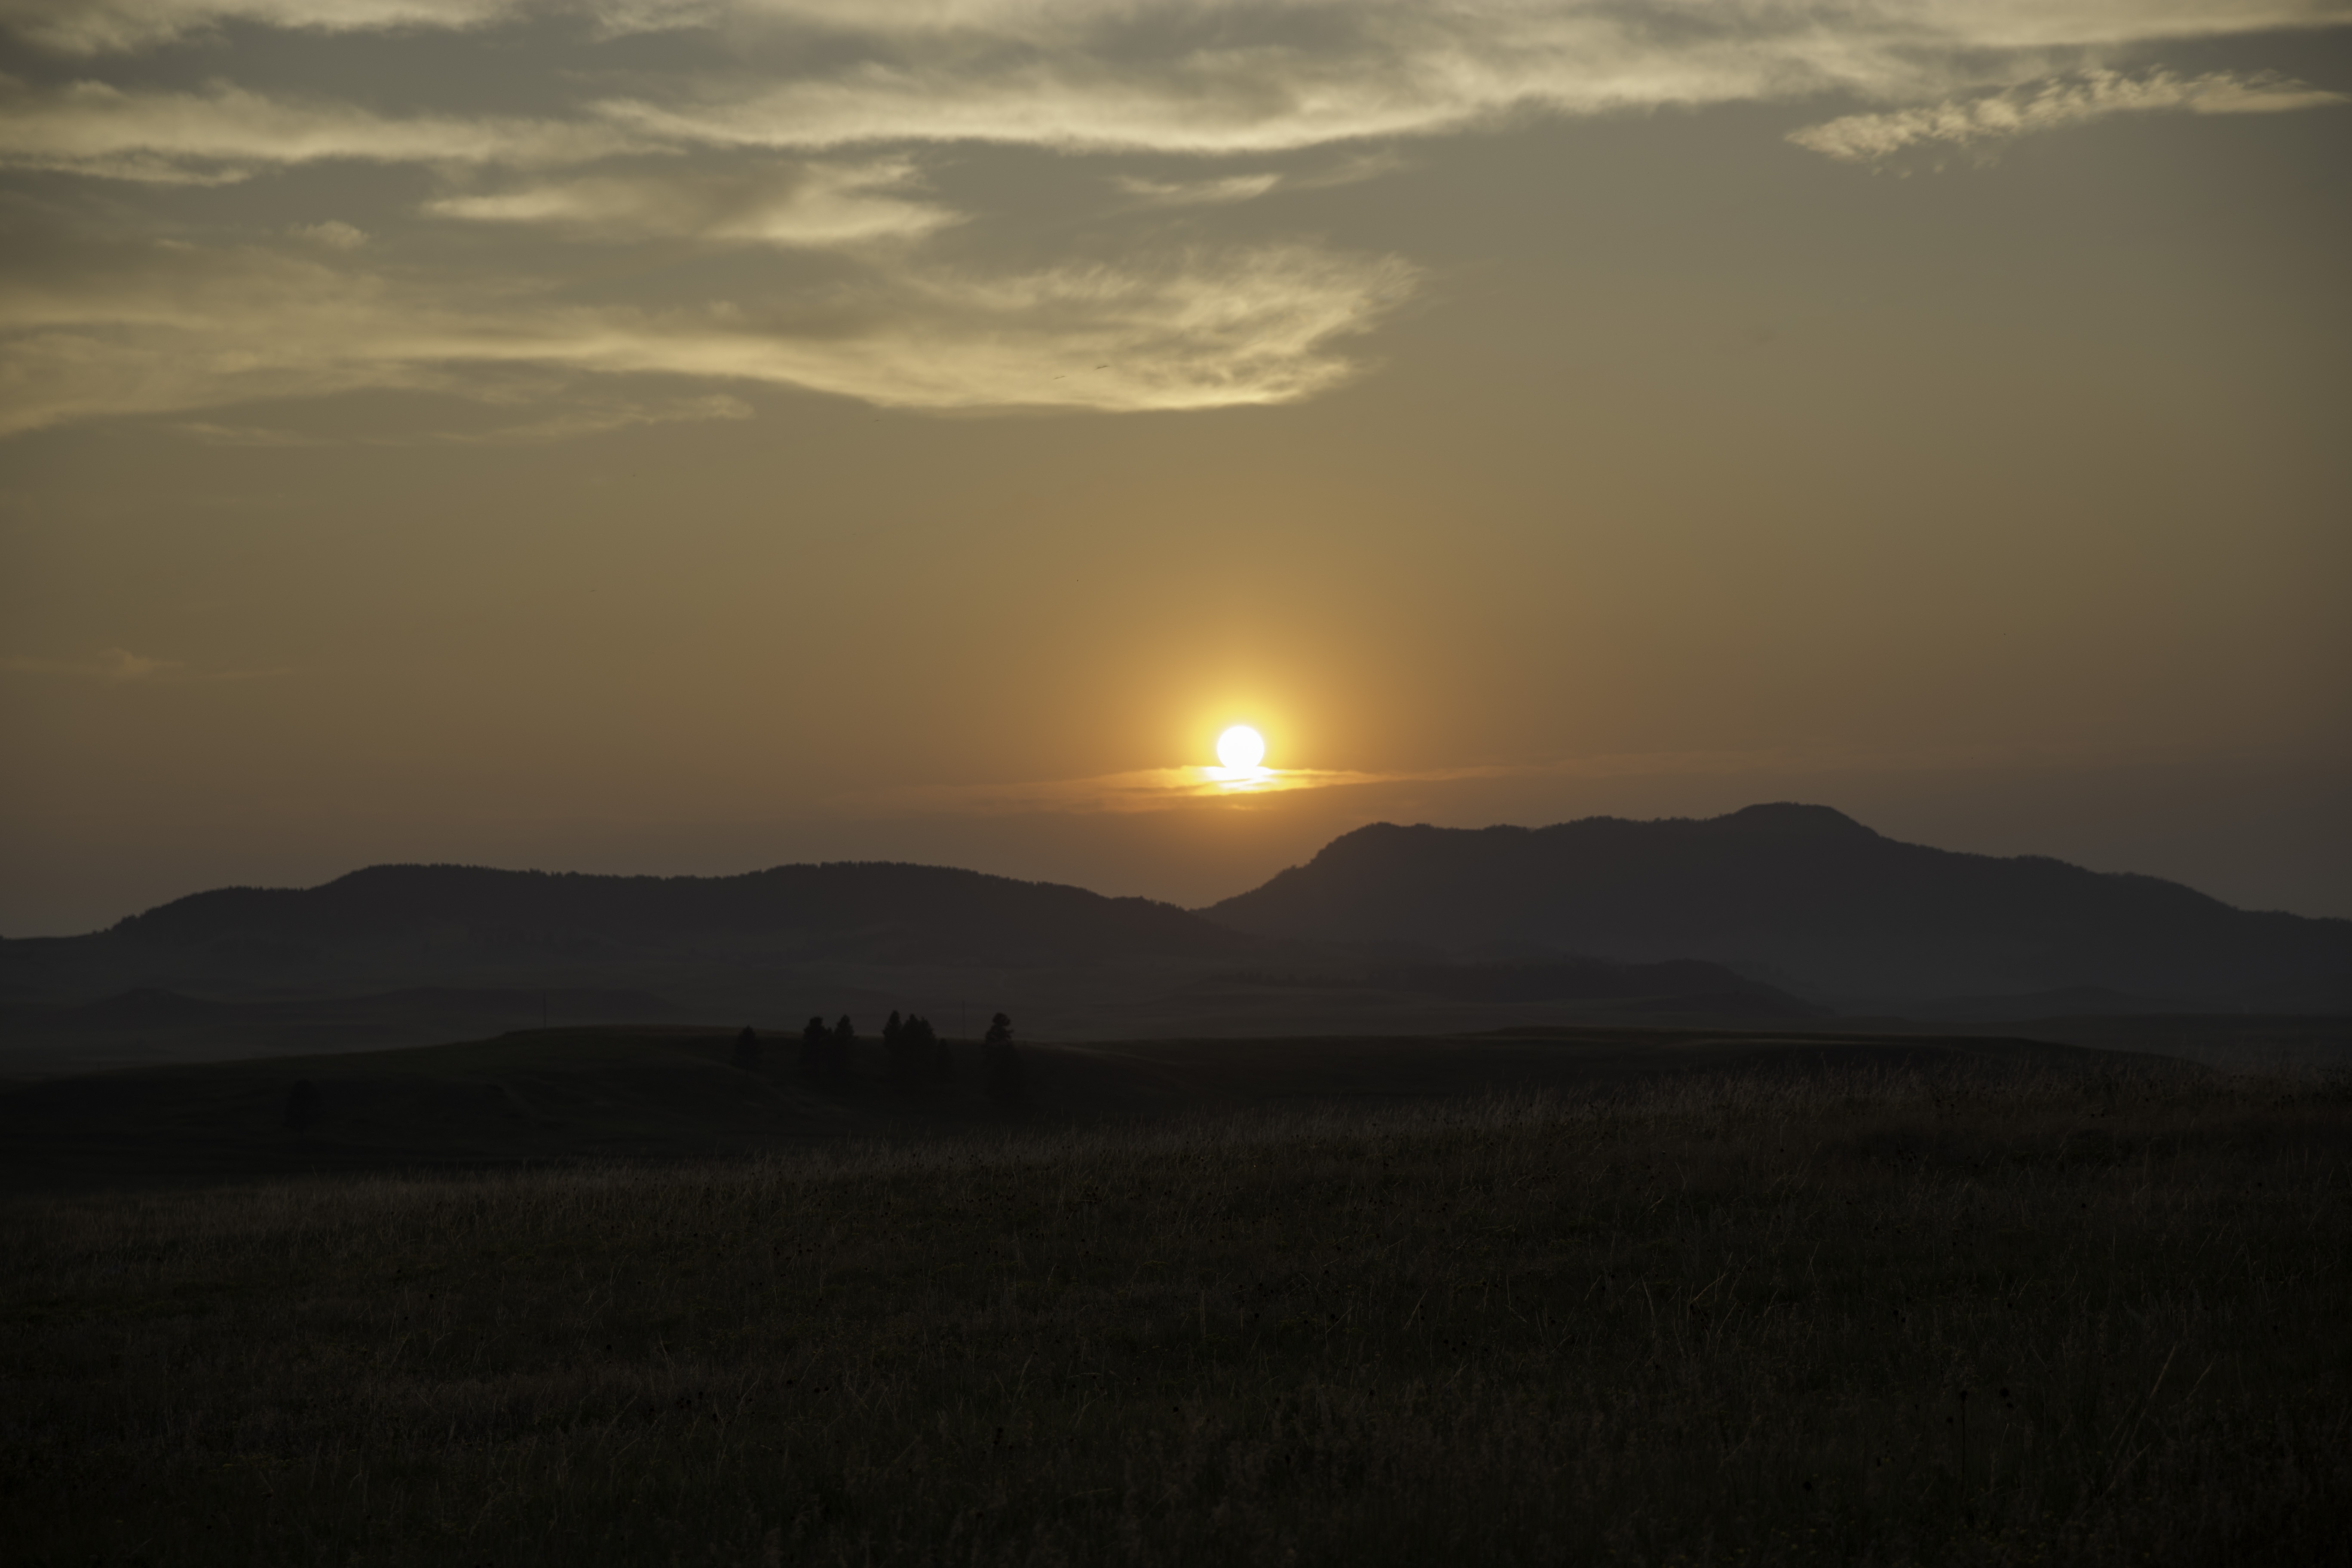
landscape, nature, horizon, mountain, cloud, sky, sun, sunrise, sunset, field, prairie, sunlight, morning, hill, dawn, atmosphere, summer, dusk, evening, plain, afterglow, summer landscape, sunset background, atmospheric phenomenon, red sky at morning